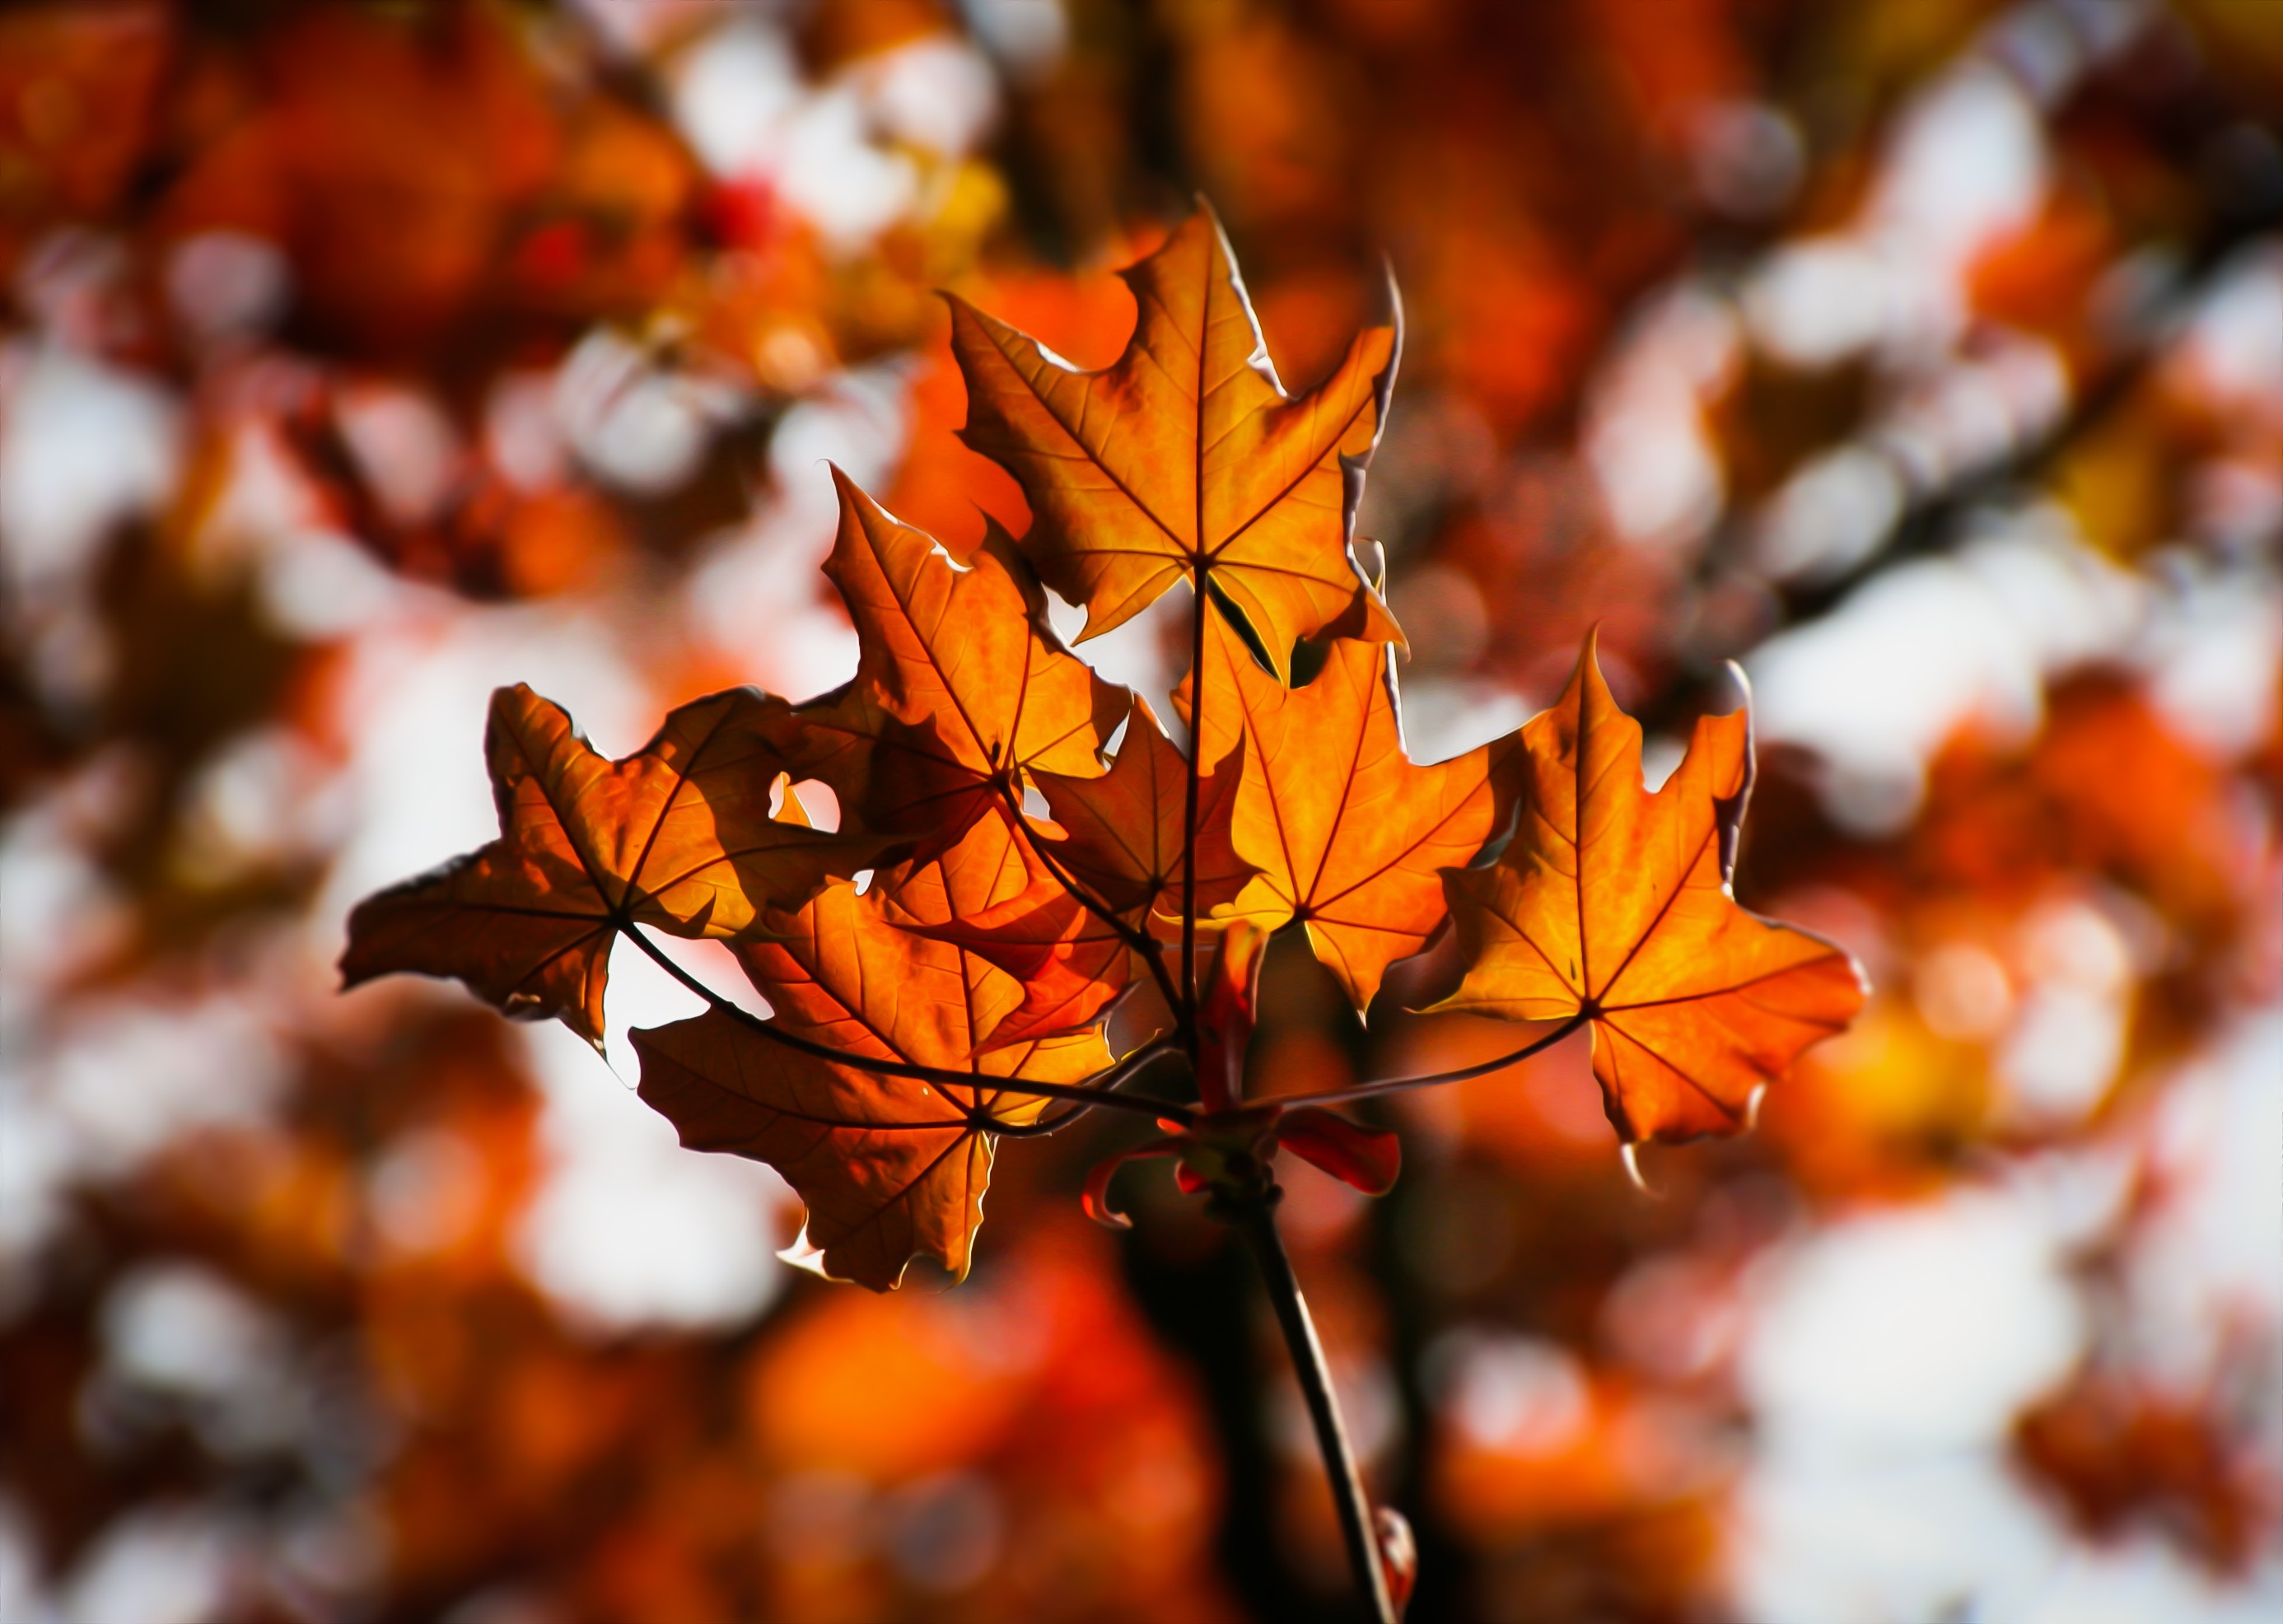
tree, nature, branch, plant, sunlight, leaf, flower, macro, autumn, flora, season, maple tree, maple leaf, close up, leaves, deciduous, maple leaves, macro photography, flowering plant, woody plant, land plant